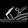
Label: Sandal